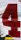
Number: 4